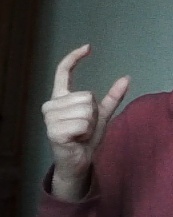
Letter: nun